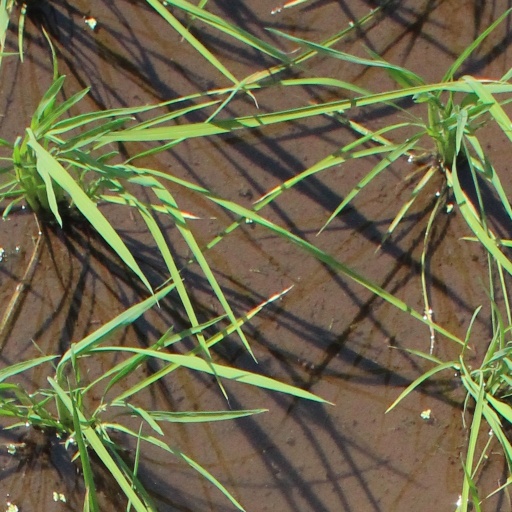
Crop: rice